Sport in South Australia

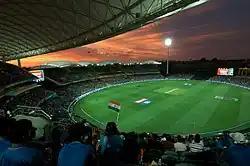
2015 Cricket World Cup match held at the newly re-developed Adelaide Oval

Cricket is a popular summer sport in South Australia, with over 100,000 people in the state participating. The sport is overseen by the South Australian Cricket Association (SACA), which administers the state's three professional teams: the South Australian Redbacks (a men's team competing in the Sheffield Shield and the Australian domestic limited-overs cricket tournament), the South Australian Scorpions (a women's team competing in the Women's National Cricket League), and the Adelaide Strikers (with both men's and women's teams playing in the Big Bash League and Women's Big Bash League respectively).